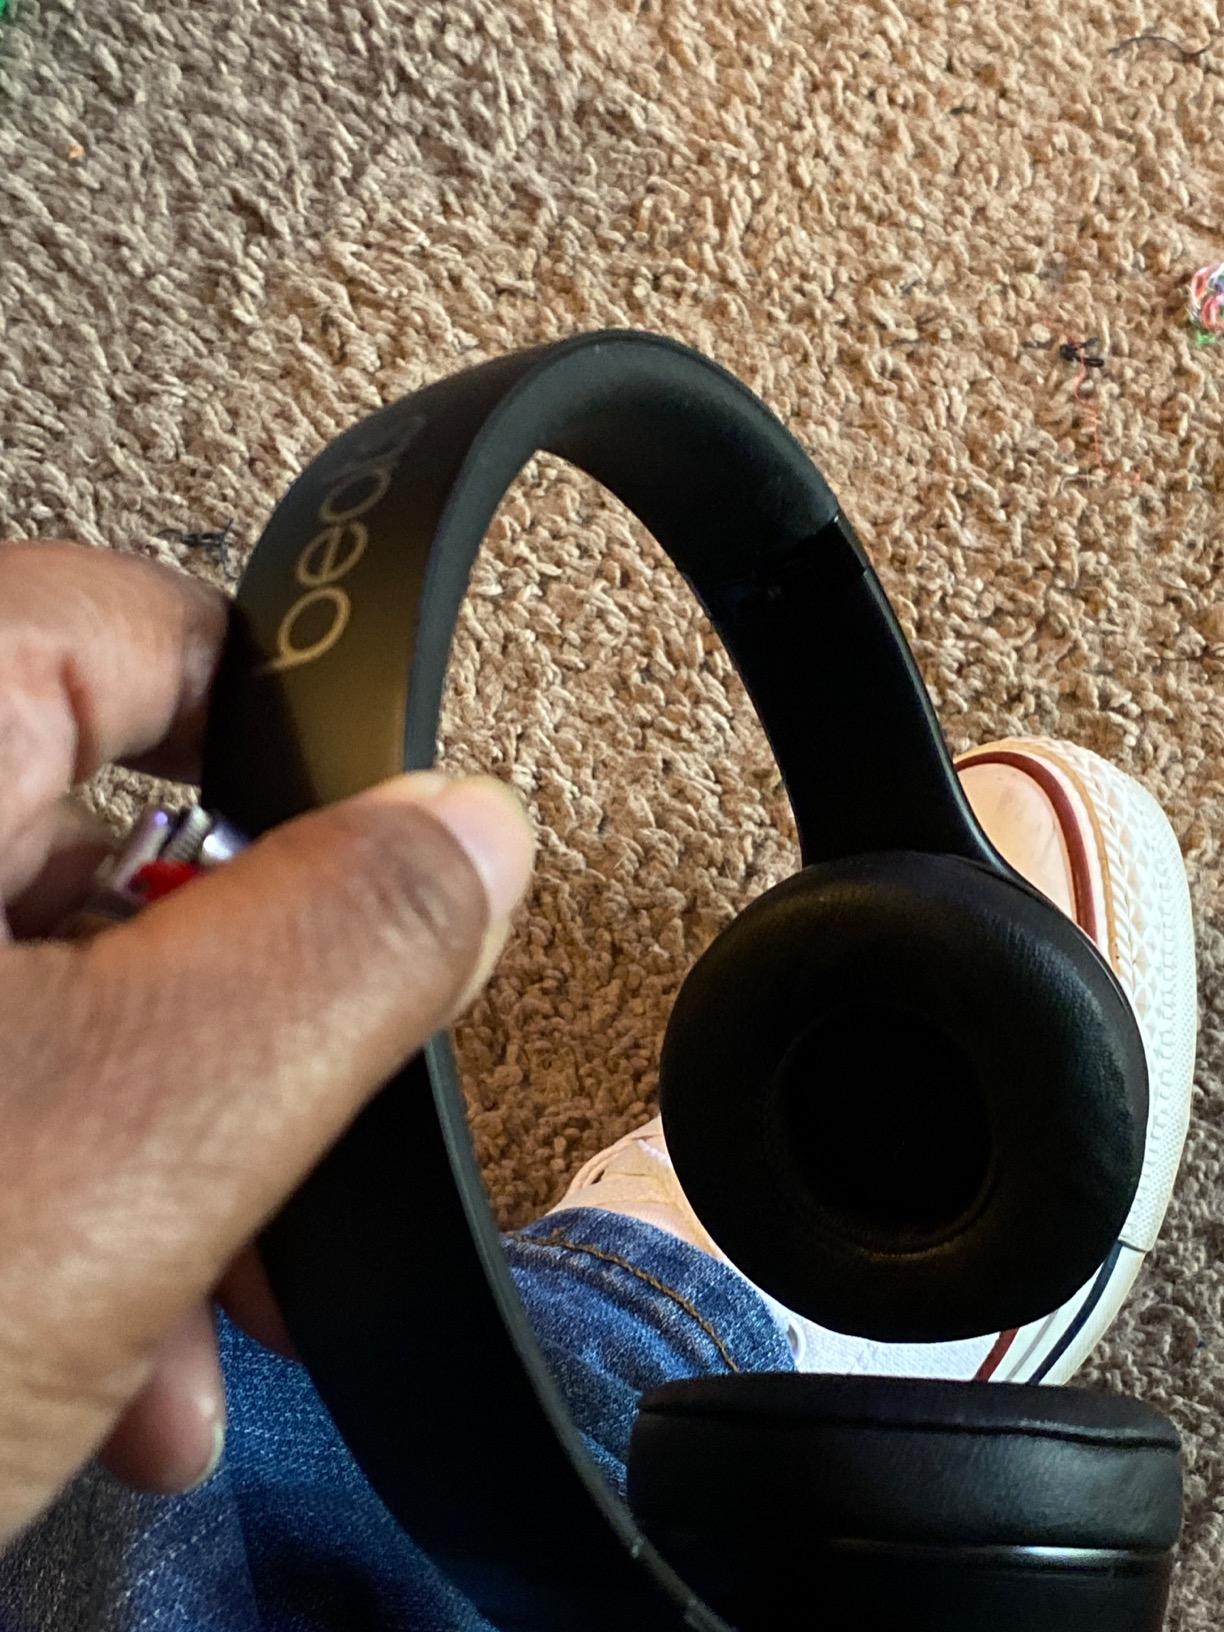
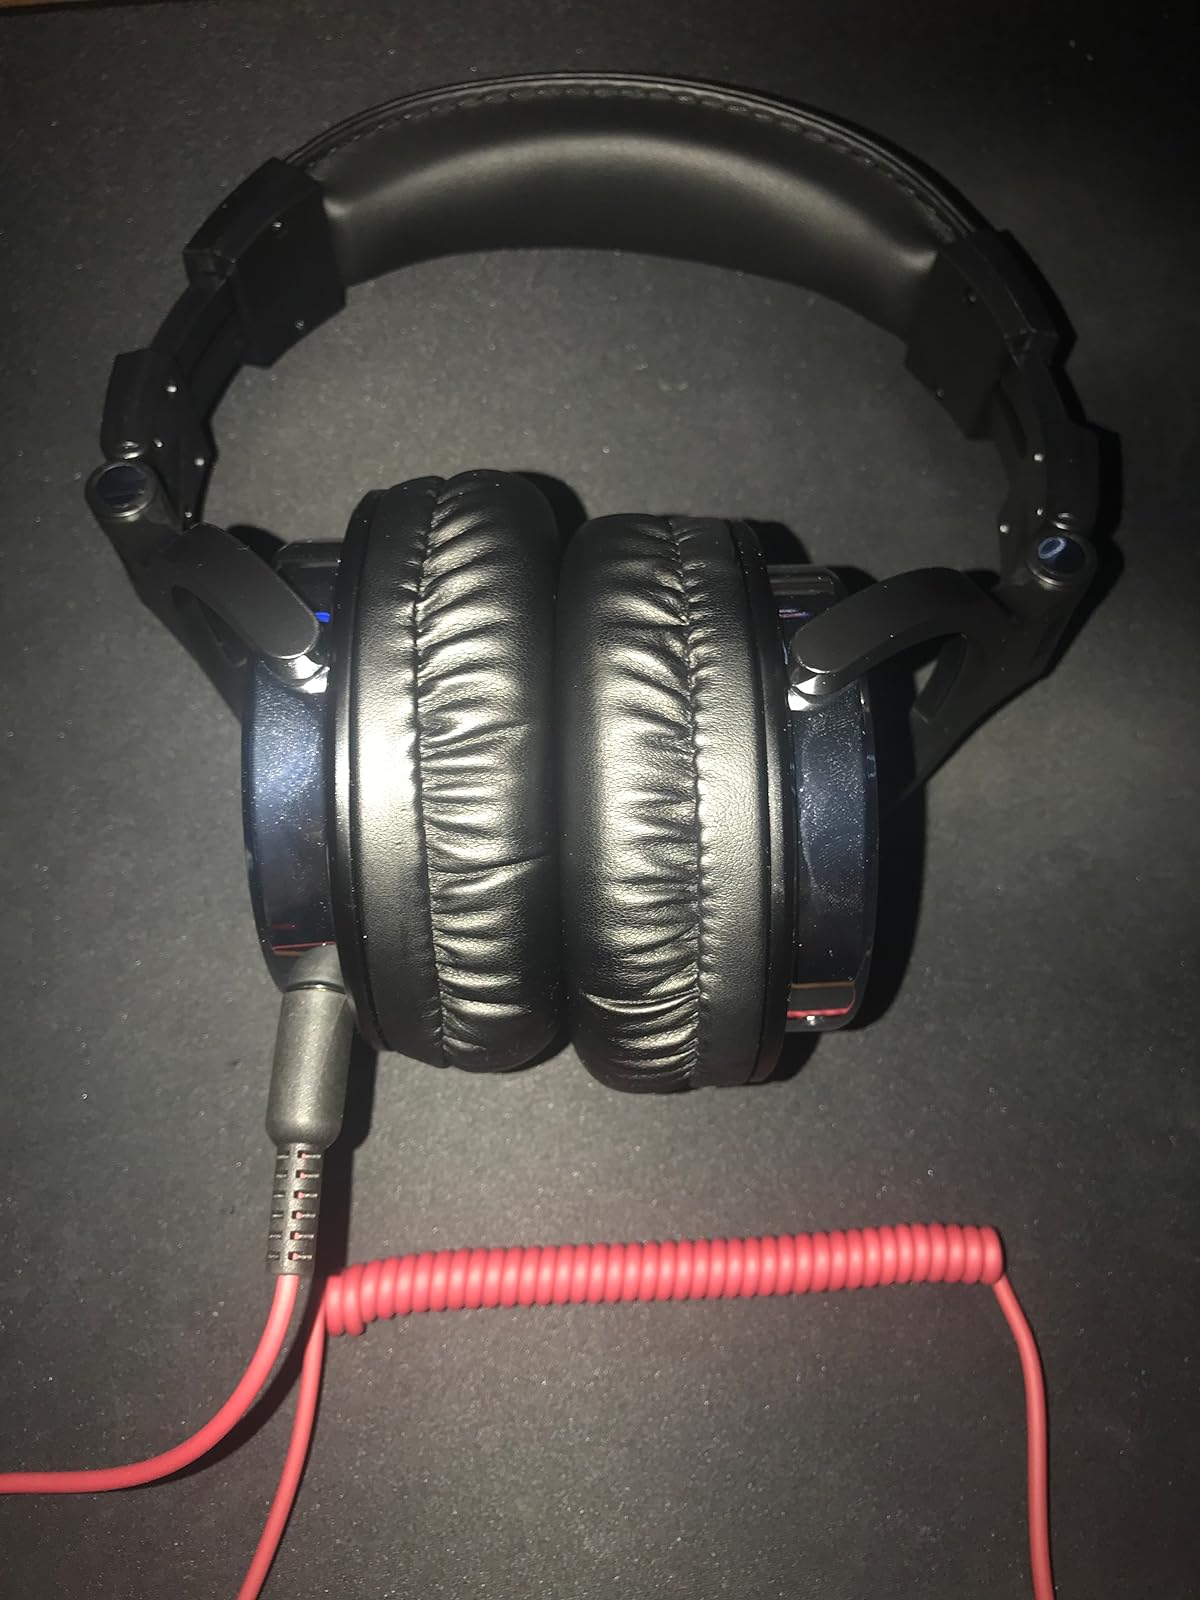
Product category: headphones
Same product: no